Interstate 4

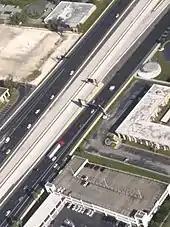
An aerial view of the I-4 Ultimate Express Lanes near Winter Park

The I-4/I-275 interchange (Malfunction Junction) was rebuilt from 2002 to 2007, and I-4 has been widened from four to six lanes (with eight lanes in certain segments).